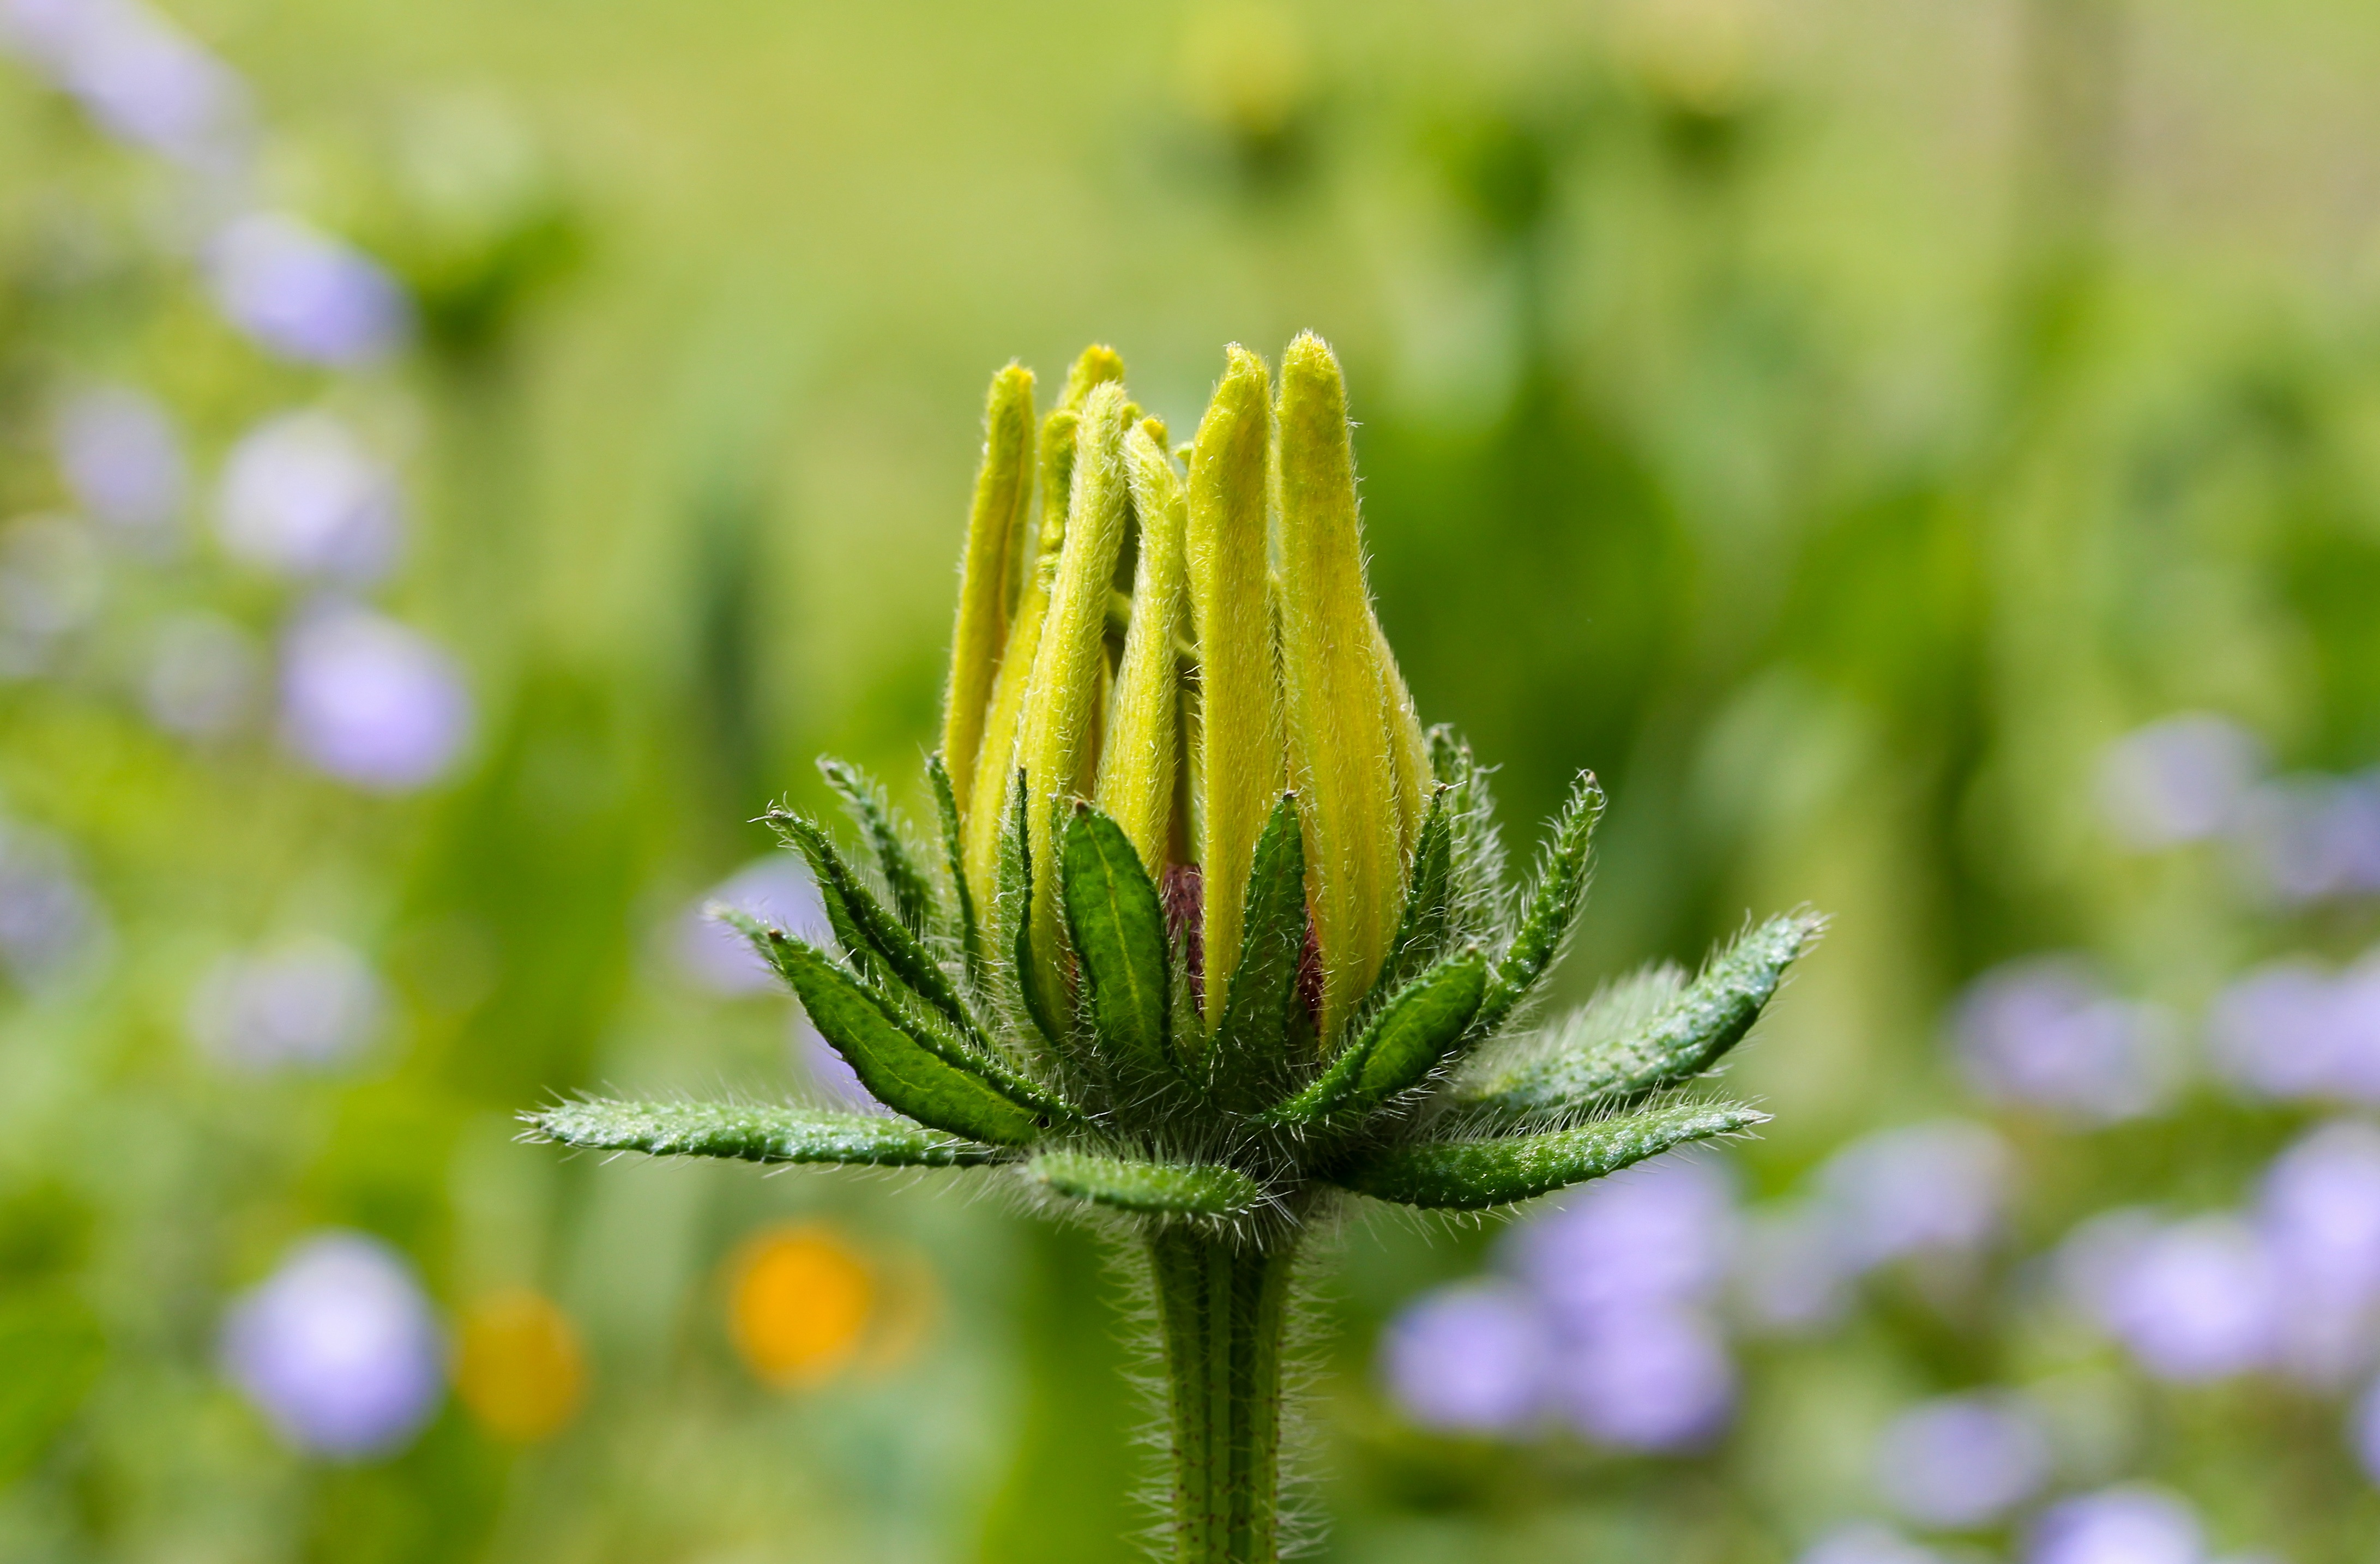
nature, blossom, plant, field, meadow, leaf, flower, bloom, spring, green, macro, botany, yellow, close, flora, wildflower, close up, details, bud, macro photography, flowering plant, daisy family, summer flower, plant stem, land plant